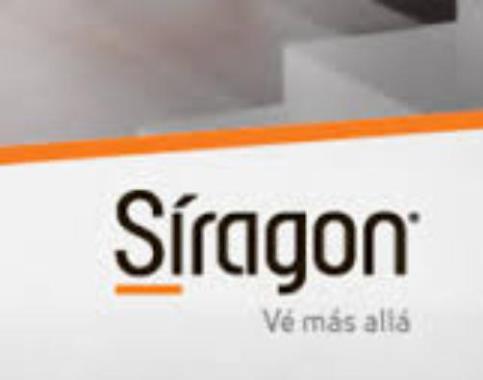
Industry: Electronic